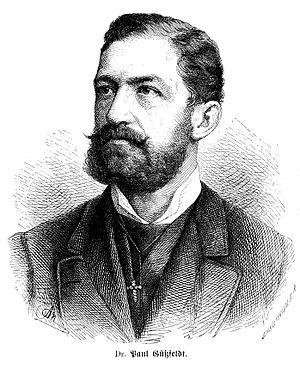
La liste de grimpeurs et d'alpinistes est la liste des personnes notables pour leurs activités d'alpinisme, d'escalade.
Le piz Bernina, ou anciennement Monte Rosso di Scerscen en italien, est un sommet des Alpes, situé en Suisse, dans le canton des Grisons. Avec ses 4 049 m d'altitude, il est le point culminant de la chaîne de la Bernina et de toutes les Alpes orientales, dont il est le seul sommet de plus de 4 000 mètres. La frontière avec l'Italie passe en contrebas du sommet, sur la Punta Perrucchetti également appelée la Spedla.